René Fasel

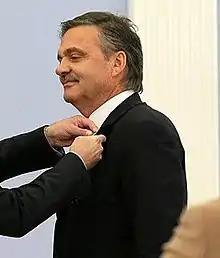
Fasel in 2011

Fasel was awarded the Order of Friendship by Russian president Dmitry Medvedev in 2011.